Temperate rainforest

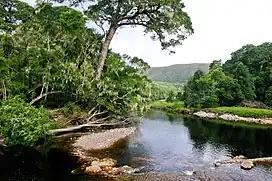
Knysna Forest Biome near Nature's Valley, in the Tsitsikamma, South Africa

Temperate rainforests are located in the southern Appalachian Mountains where orographic precipitation increases precipitation of weather systems coming from the west and from the Gulf of Mexico. Temperate rainforest extends through the Appalachian areas of western North Carolina, southeastern Kentucky, southwest Virginia, eastern Tennessee, northern South Carolina, and northern Georgia.